Babbage (crater)

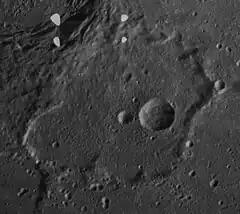
Lunar Orbiter 4 image

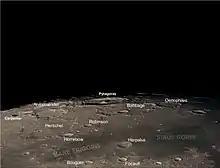
The crater area in a seleno-chromatic Image (Si) with some landmarks. More infos here : https://www.gawh.it/main/selenocromatica

Babbage is an ancient lunar impact crater that is located near the northwest limb of the Moon, named after Charles Babbage. It is attached to the southeastern rim of the prominent crater Pythagoras. The crater remnant named South intrudes into the southeastern floor of Babbage.